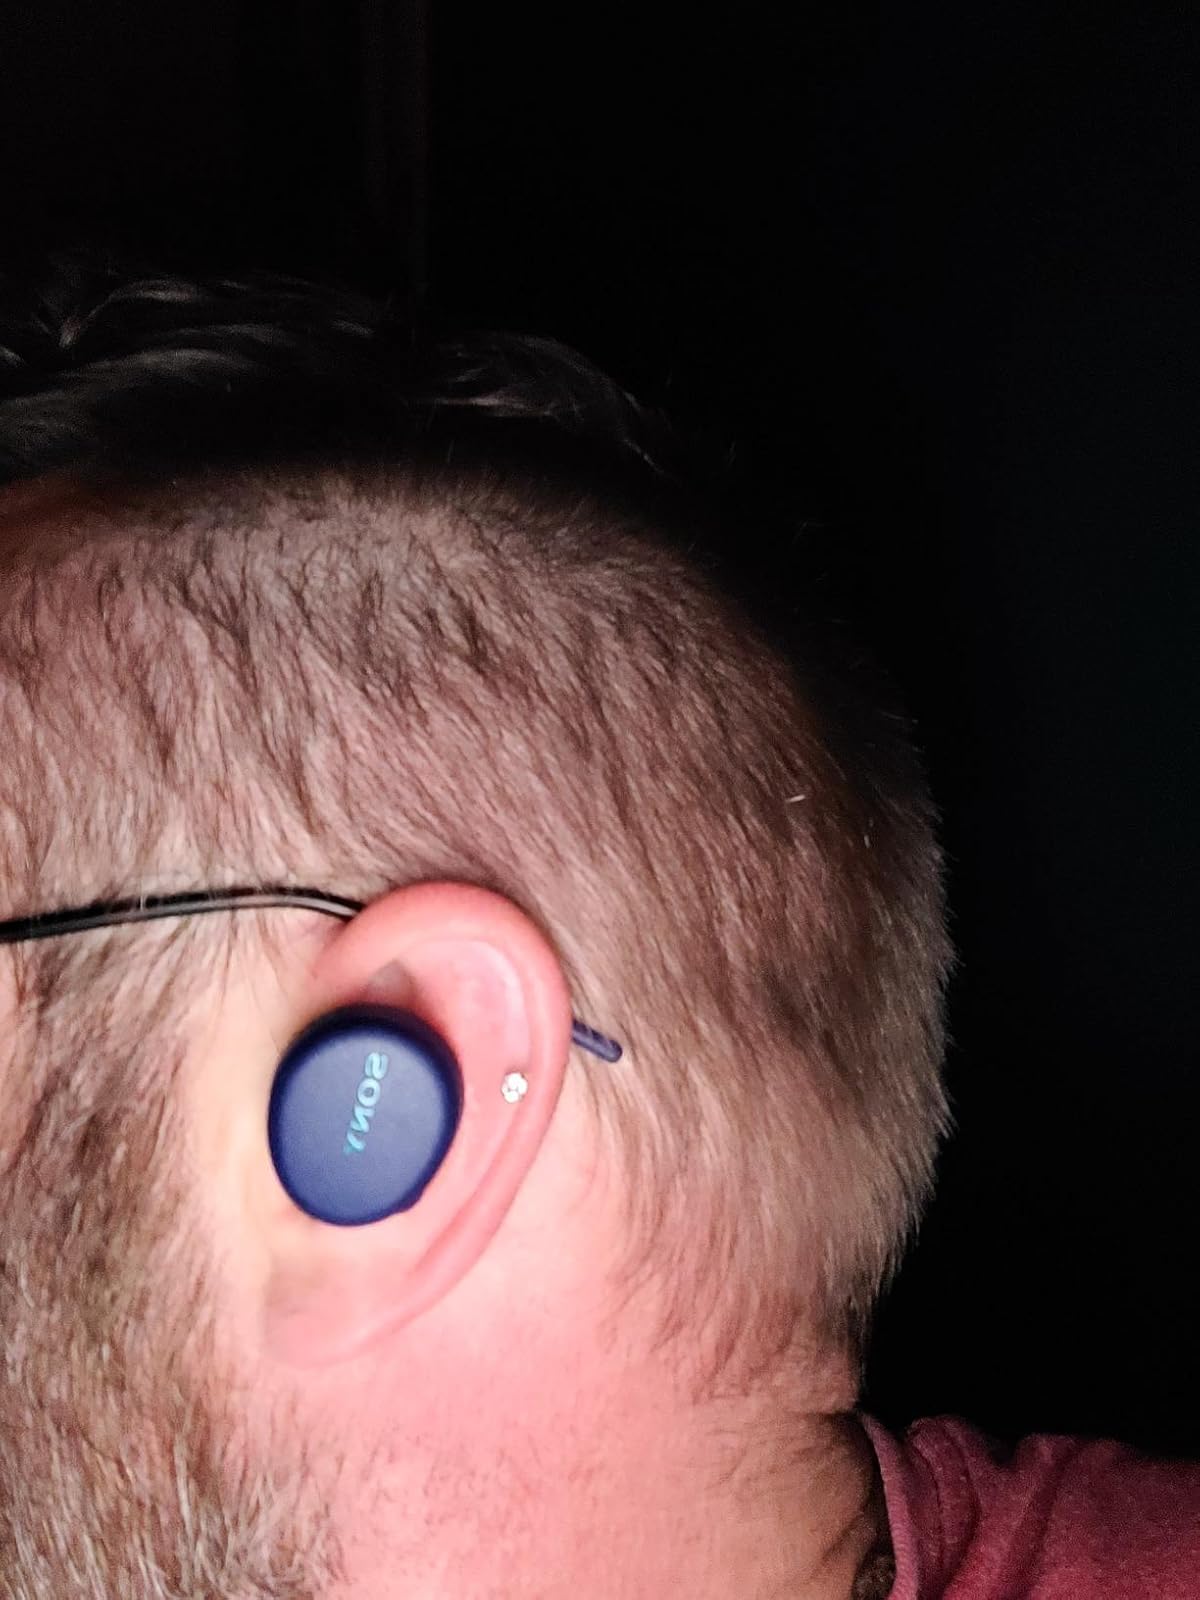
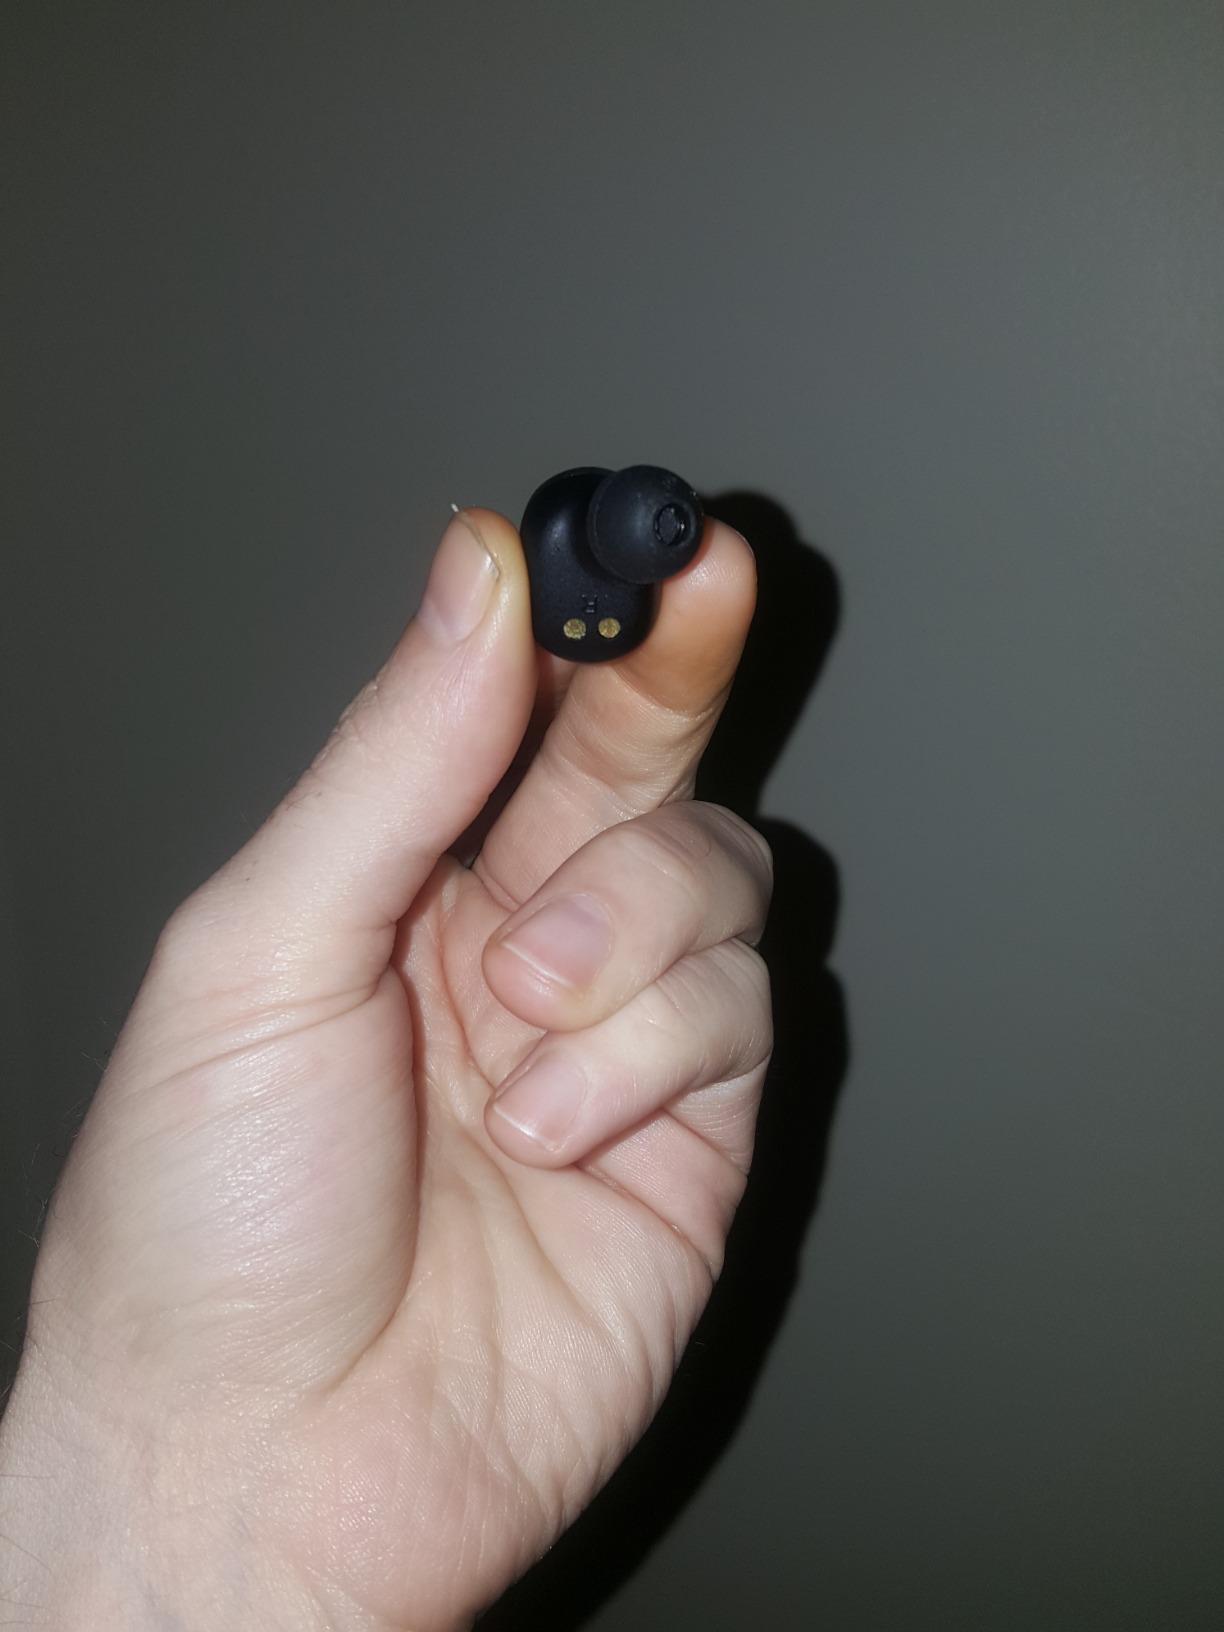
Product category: earbuds
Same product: no